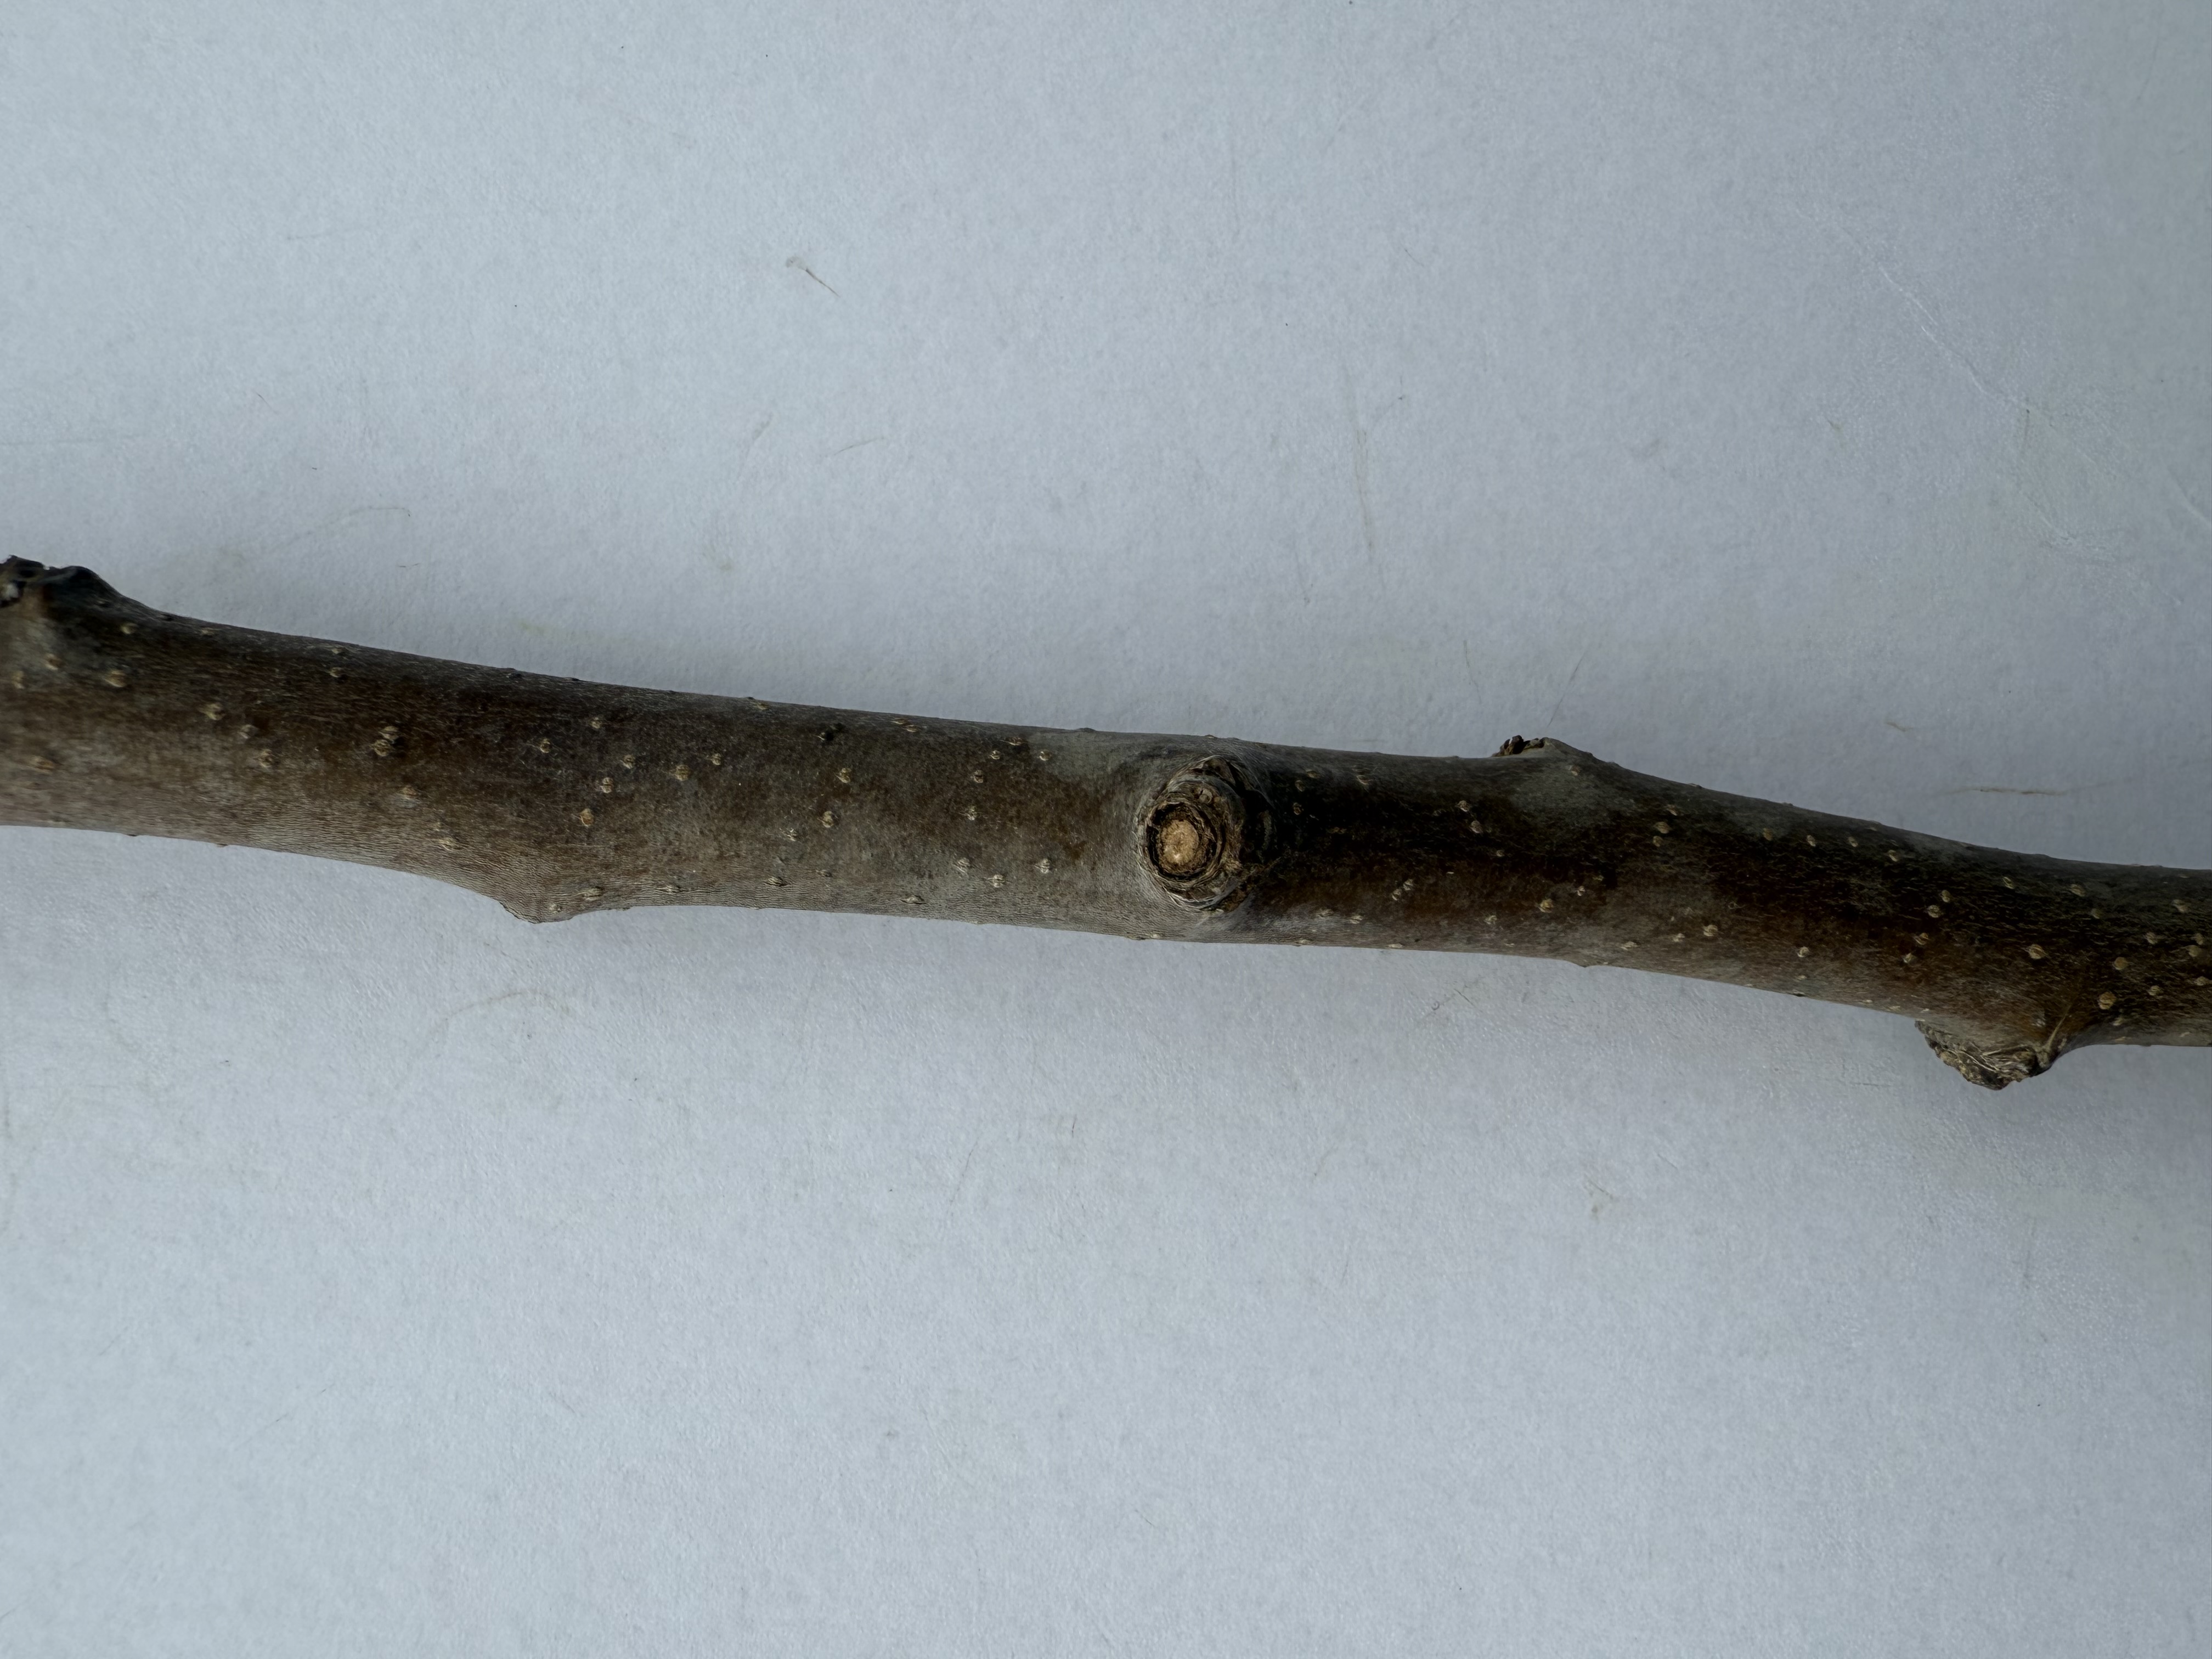
Variety: Akca Pear